5 Columbus Circle

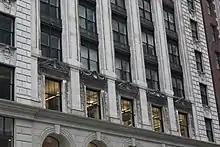
Third story detail

The main entrance to the building, in the southernmost bay facing Broadway, contains a double door of bronze and glass beneath a glass transom. A freight entrance is in the two eastern bays on 58th Street. The lowest two stories have a colonnade of Ionic columns, looking into the Nordstrom store in the base. There are arched windows on the 1st and 2nd stories, looking from the street into the Nordstrom store. These are replicas of the original windows that looked into the salesroom of the building's namesake, the United States Rubber Company (U.S. Rubber). After the 1958 renovation, there was a door at the corner of Broadway and 58th Street, leading to a ground-level banking space. The remainder of the 1st floor contained double-height display windows. The 2nd floor was clad with gray marble panels, with a stone band course running above it. These modifications were removed starting in 2018, when the base was restored to its original design.